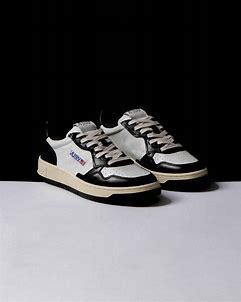
Brand: Autry
Model: Action Shoes Autry Action Medalist 1 Mid